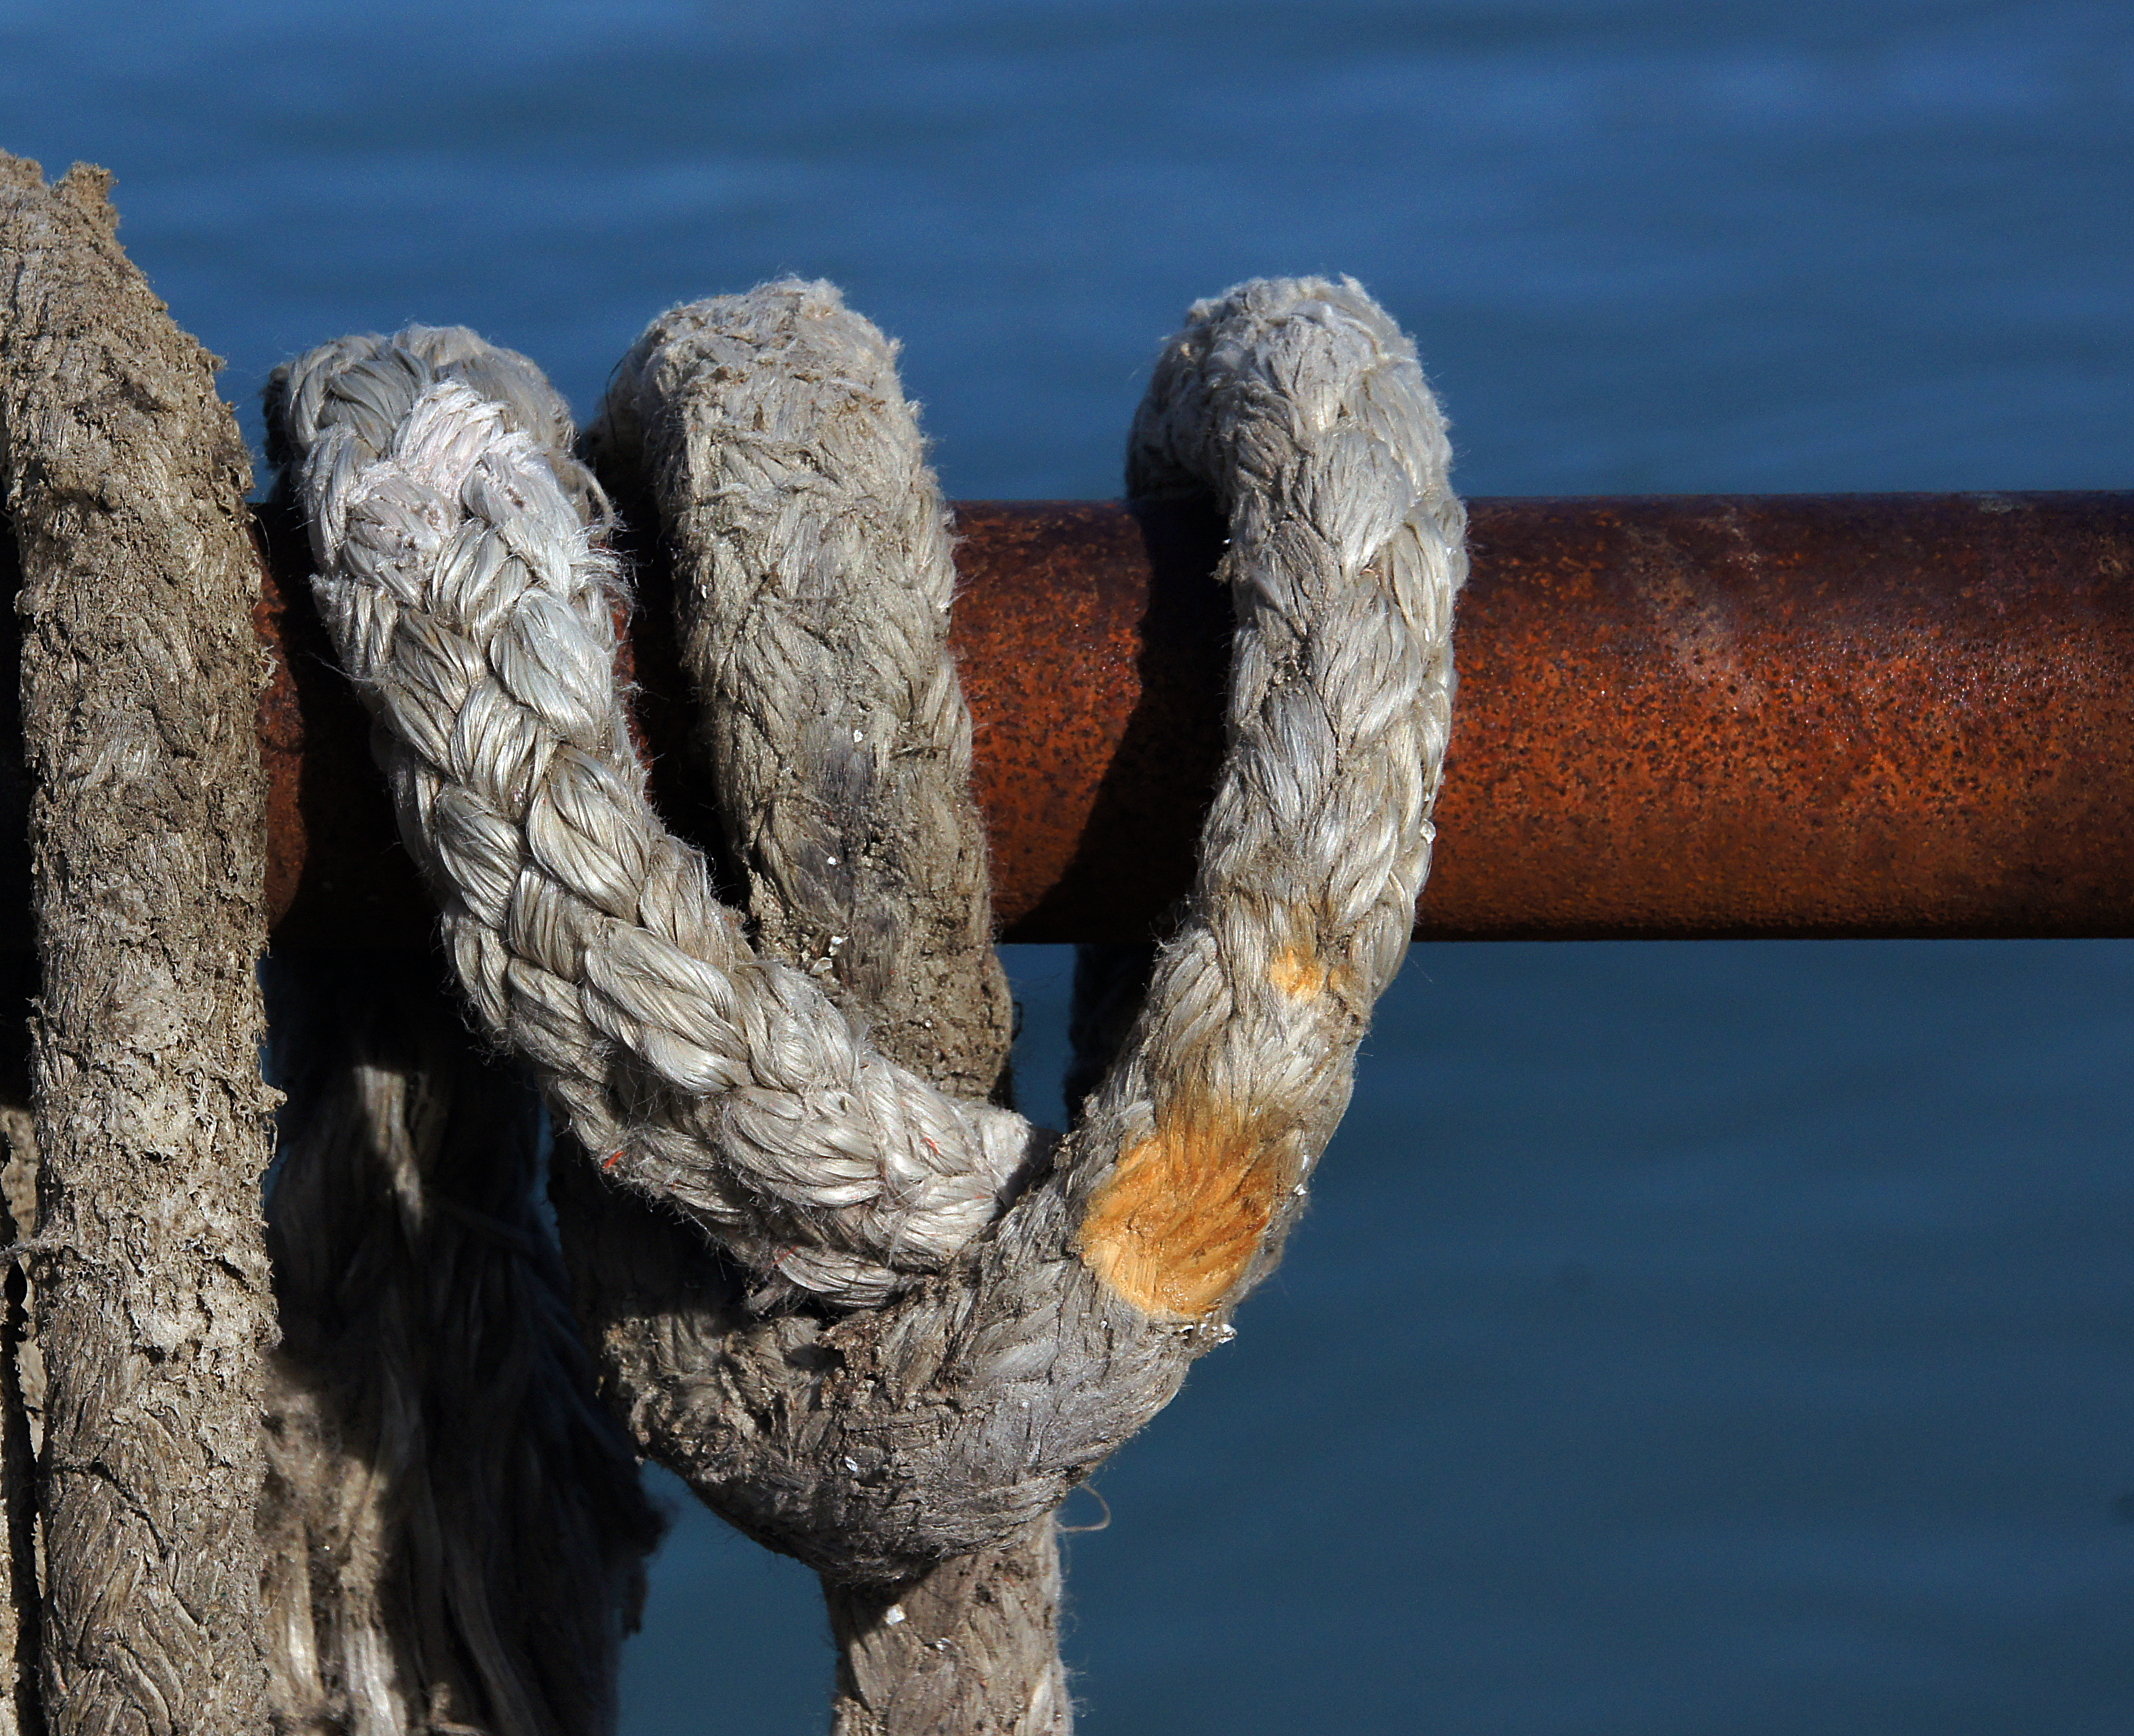
driftwood, tree, rock, branch, rope, wood, trunk, material, sculpture, publicdomain